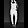
Label: Trouser